Bartın River

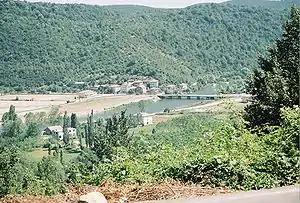
Bartın River, near the Black Sea

Bartın River ("Bartın Çayı"), anciently known as Parthenius or Parthenios, is a small river in the east of the Black Sea Region of Turkey. Its source is in the Ilgaz Mountains, in Kastamonu Province and Karabük Province. The river flows to the north, passes through Bartın, and empties into the Black Sea near Boğaz village in a delta.